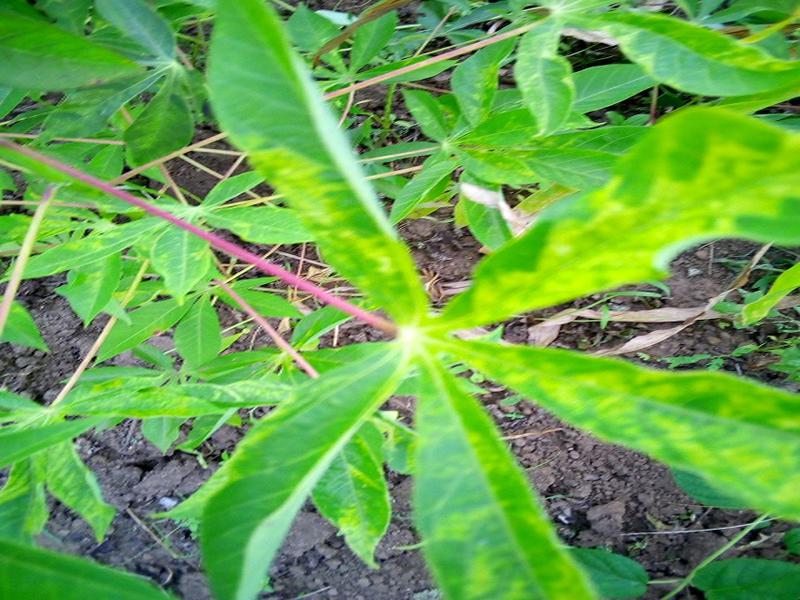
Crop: cassava
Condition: mosaic_disease